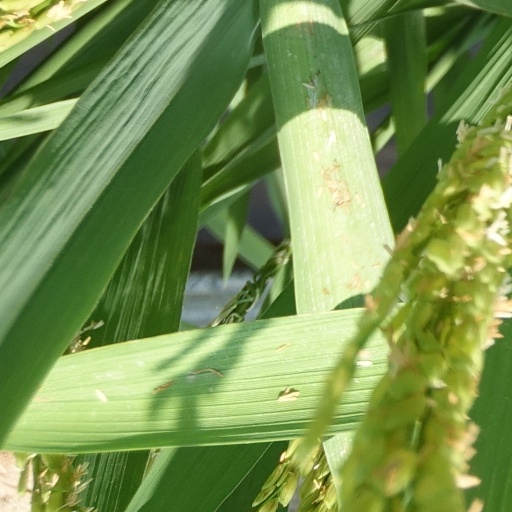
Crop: rice